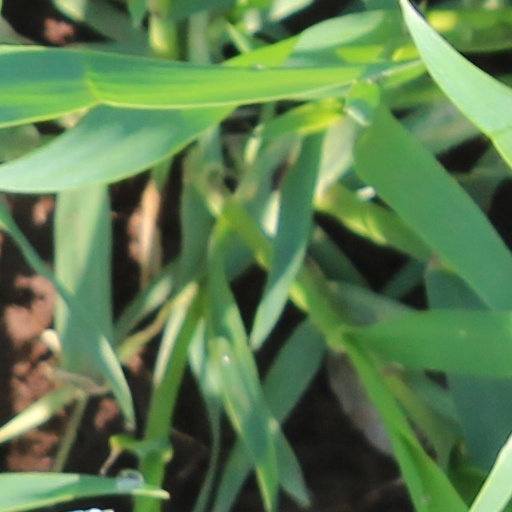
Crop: wheat